Old Pueblo Trolley

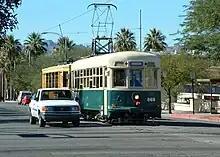
Japanese car and Belgian car on the heritage line in 2003

The line that opened as a heritage streetcar in 1993 used a combination of old, abandoned, paved-over track along University Avenue that was uncovered and rehabilitated, and new track along 8th Avenue and along 4th Avenue. Most of the line is two-way single-track, but it includes some double-track. Workers from Tucson Electric Power installed the overhead trolley wire, in some cases as volunteers.